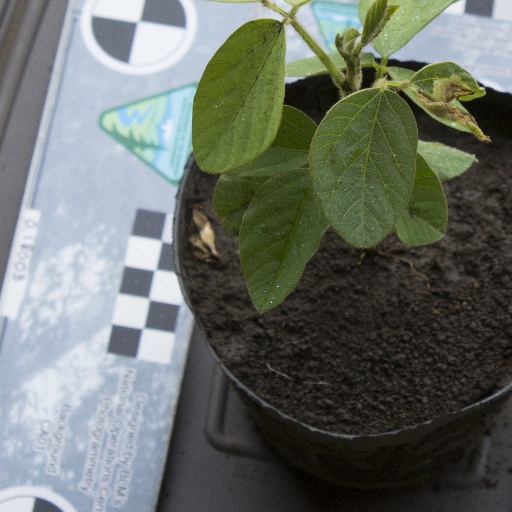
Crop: soybean